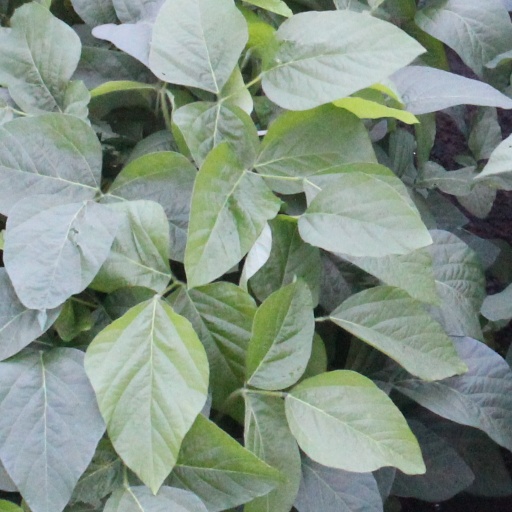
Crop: soybean